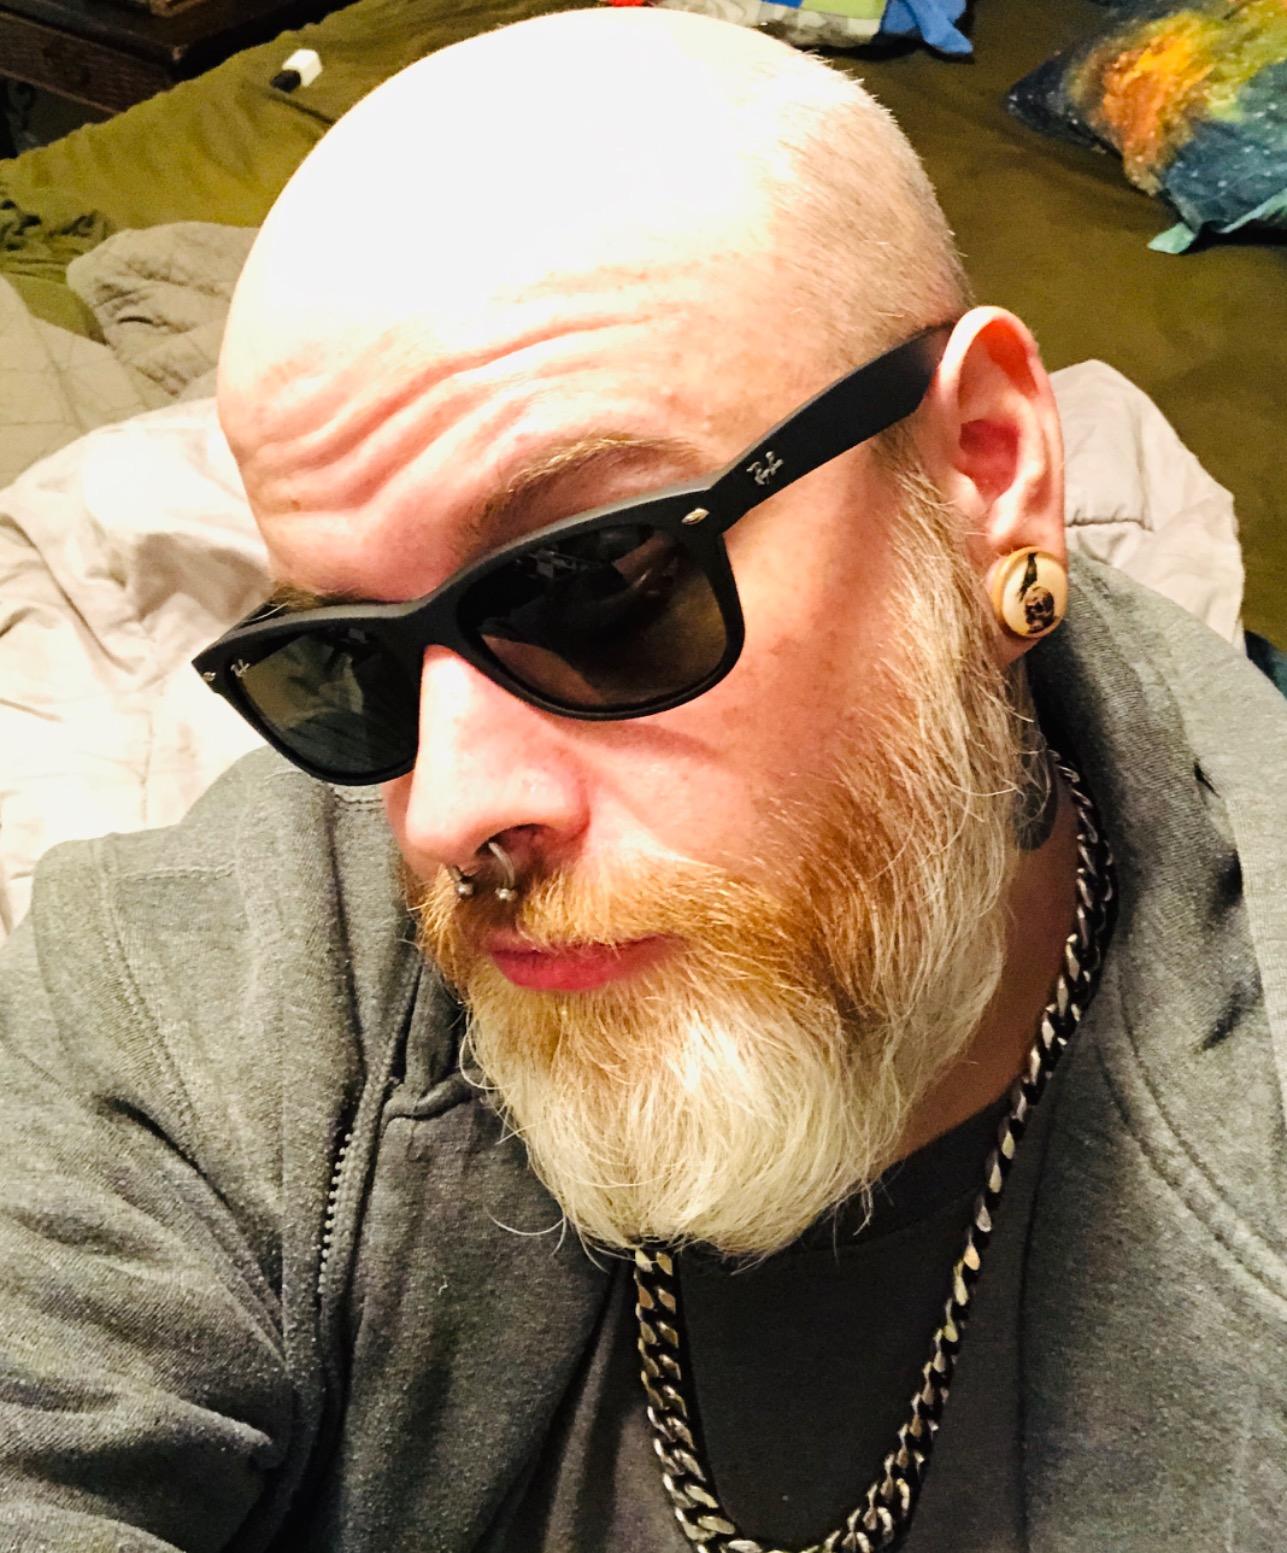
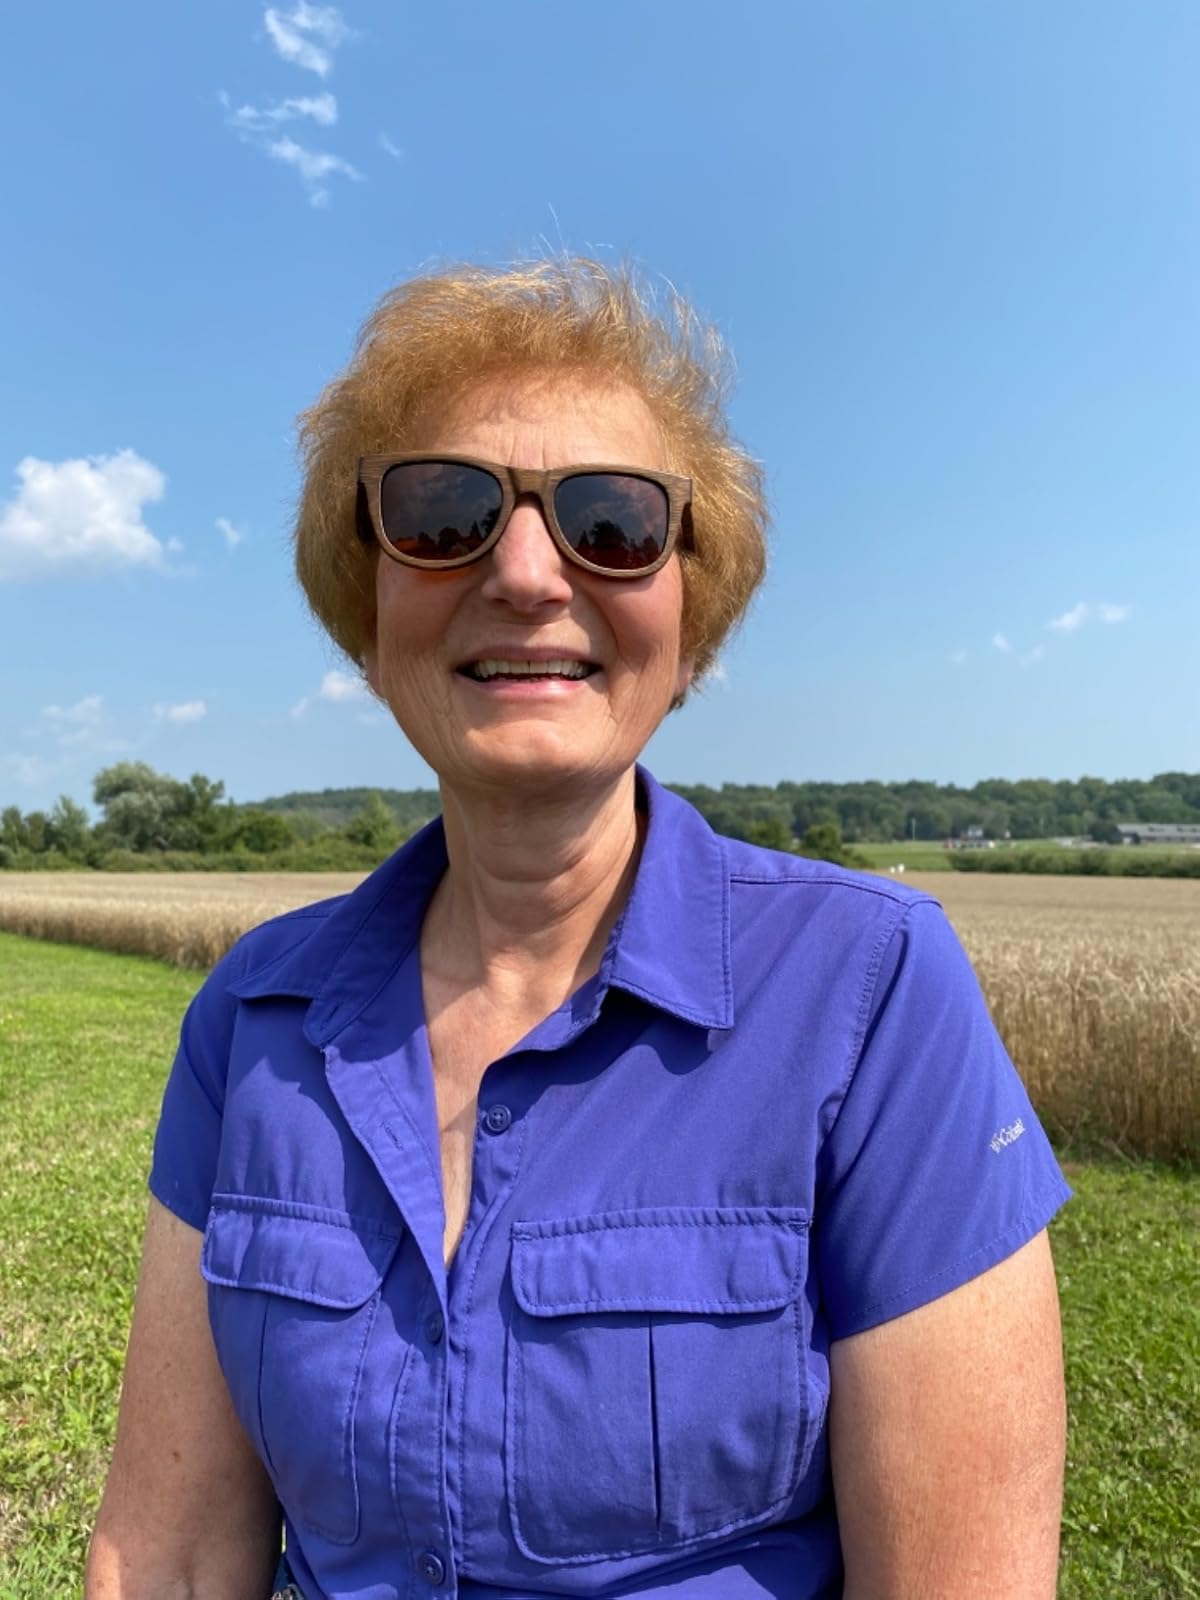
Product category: accessories_sunglasses
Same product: no